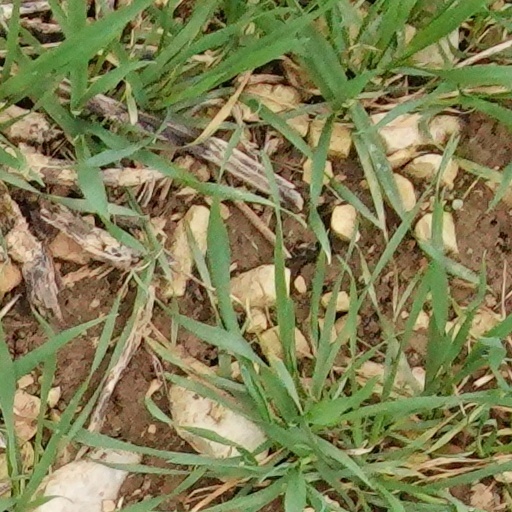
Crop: wheat